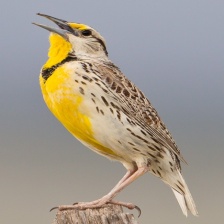
Species: EASTERN MEADOWLARK
Scientific name: STURNELLA MAGNA